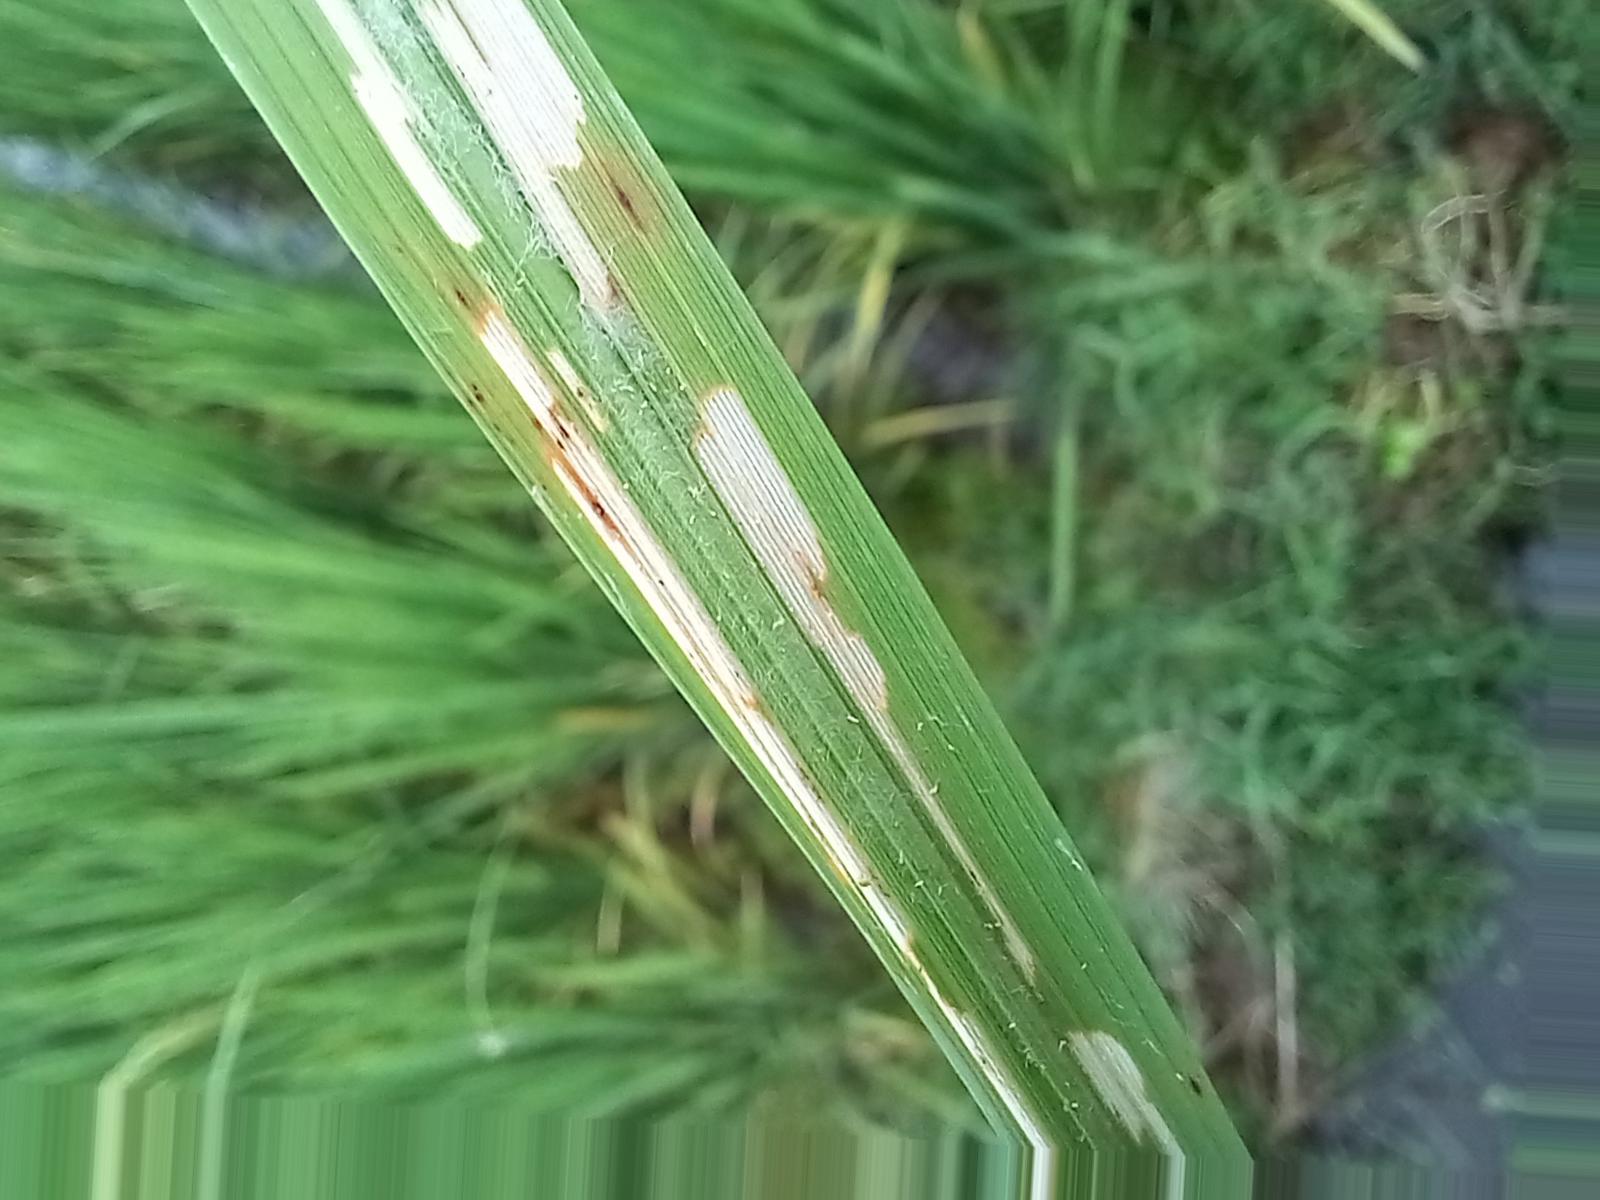
Nhãn: Sâu gai ( Hispa )